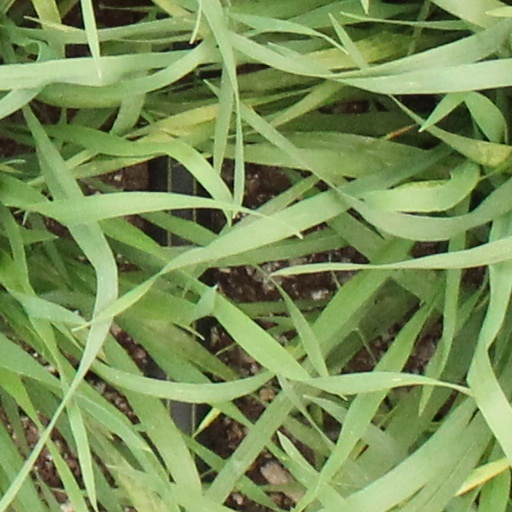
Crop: wheat